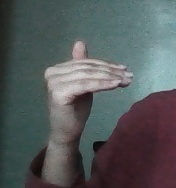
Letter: khaa